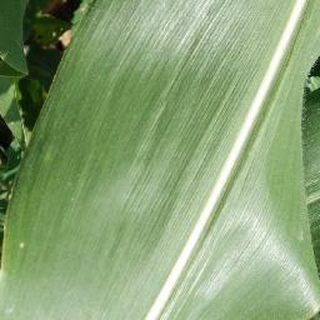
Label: healthy_corn